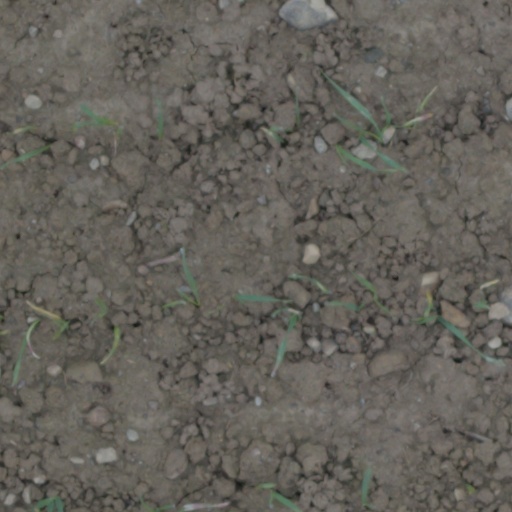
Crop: wheat